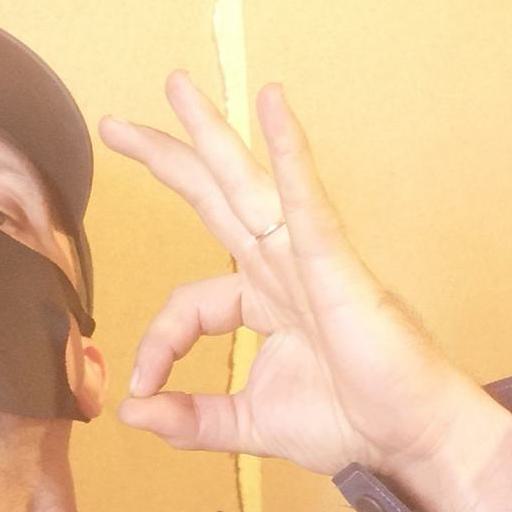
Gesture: ok